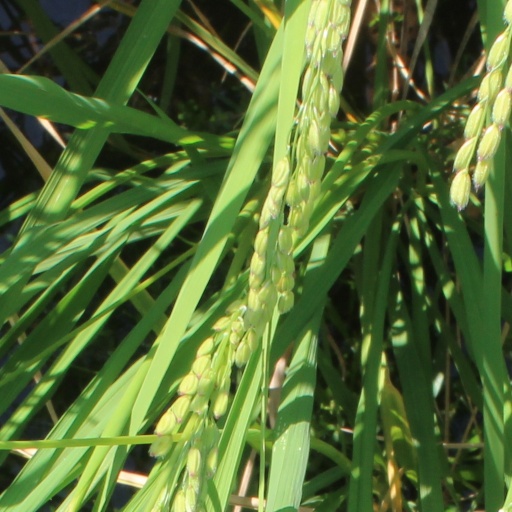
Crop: rice